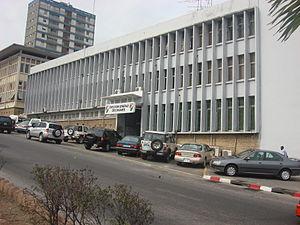
L’économie de la Côte d'Ivoire, avec un PIB par habitant qui s'élève à 1 600 USD en 2011 fait partie des économies en voie de développement. L'indice de pauvreté atteint 48,9 % en 2008.